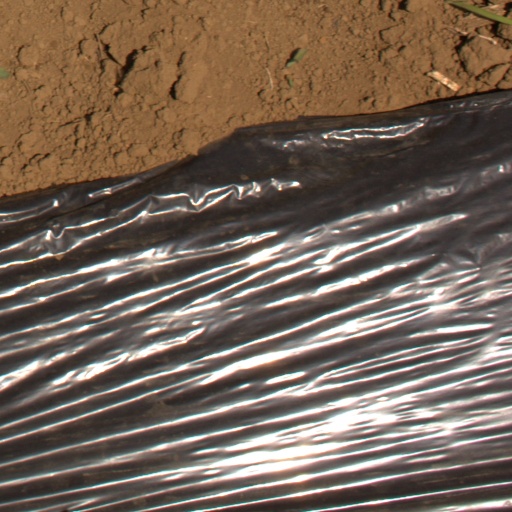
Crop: Jerusalem artichoke